Stripes (film)

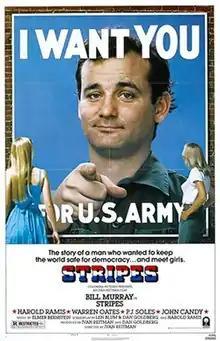
Theatrical release poster

Stripes is a 1981 American war comedy film directed by Ivan Reitman and starring Bill Murray, Harold Ramis, Warren Oates, P. J. Soles, Sean Young, and John Candy. Ramis wrote the film with Len Blum and Dan Goldberg, the latter of whom also served as producer alongside Reitman. It tells the story of an immature taxi cab driver and his teacher friend who enlist in the United States Army with comical results. Numerous actors, including John Larroquette, John Diehl, Conrad Dunn, Judge Reinhold, Joe Flaherty, Dave Thomas, Timothy Busfield, and Bill Paxton, appear in the film in some of the earliest roles of their careers. The film's score was composed by Elmer Bernstein. The film received generally positive reviews from critics and audiences, and was a commercial success.